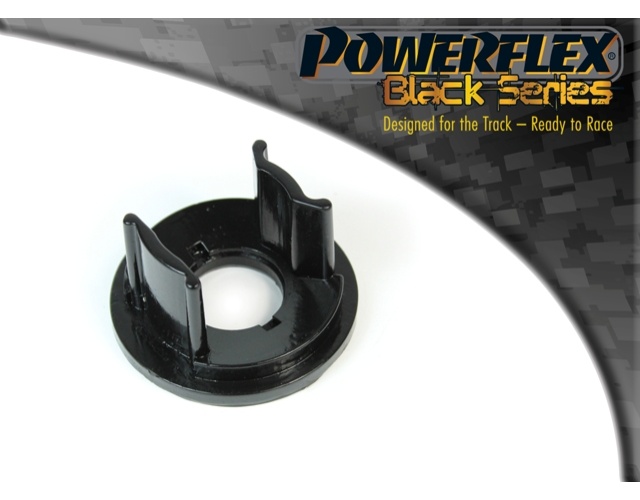
Suzuki Swift Sport MK4 (ZC33S) (2018-) Lower Engine Mount Insert
NZ AUTOMOTIVE DISTRIBUTORS LTD - NZAD NZ's Favourite Online Outlet for Automotive parts including Clutches, Flywheels, Brakes, Water Pumps, Bearings, Braided Hoses and 4WD accessories. PLEASE NOTE: NZAD IS PROUD TO OFFER THE COMPLETE RANGE OF POWERFLEX BUSHES HOWEVER NOT ALL ARE IN STOCK SO PLEASE ASK A QUESTION BEFORE USING BUY NOW OTHERWISE BUSHES WILL COME IN ON OUR WEEKLY UK STOCK ORDER SO DEPENDING WHEN YOU ORDER PLEASE EXPECT AROUND A 7 DAY DELAY This Auction is for a set of World Famous Powerflex Polyurethane Suspension Bushes from the UK and these come with a full ** LIFETIME WARRANTY** MAKE: Suzuki MODEL: Swift Sport MK4 (ZC33S) (2018-) LOCATION: Lower Engine Mount Insert PART # PFF73-520BLK DIAGRAM REF: 20 POWERFLEX were accredited to ISO 9001 as a manufacturer underlining their quality and stature as a global exporter. Black Series – for Track and Motorsport use. POWERFLEX Black Series bushes are manufactured using our Black 95 Shore A compound to provide maximum control of chassis geometry. They are designed for the Track, ready to Race and are engineered to be the best. This compound can be up to 80% more resistant to load than standard rubber and 25% stiffer than our purple performance material. If your requirements are purely for the ultimate in handling and chassis performance then Powerflex Black Series are unique, offering the most precise and accurate alignment for your chassis.
Brand: Powerflex
Category: Vehicles & Parts > Vehicle Parts & Accessories > Motor Vehicle Parts > Motor Vehicle Engines > Engine Mounts